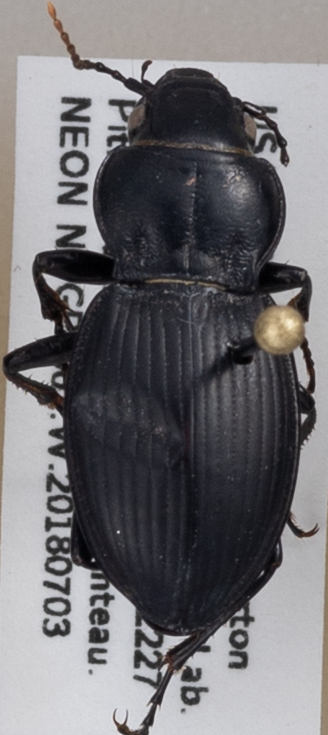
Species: Cyclotrachelus torvus
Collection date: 2018-07-03
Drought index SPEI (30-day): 1.302
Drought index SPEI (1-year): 0.438
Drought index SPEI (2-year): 0.086